WrestleMania Fan Axxess

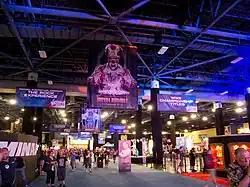
WrestleMania XXVIII Axxess in 2012

WWE World at WrestleMania, formerly known as WrestleMania Axxess, is a professional wrestling fan convention held by WWE during the week of WrestleMania. The event typically runs for four to five days—from Thursday to Sunday or Monday—and features WWE talent and alumni autograph signings, interviews, fan activities, memorabilia displays, meet-and-greets, and matches. WrestleMania Axxess was briefly discontinued from 2020 due to the COVID-19 pandemic, but was relaunched as WWE World at WrestleMania beginning with WrestleMania XL in 2024.